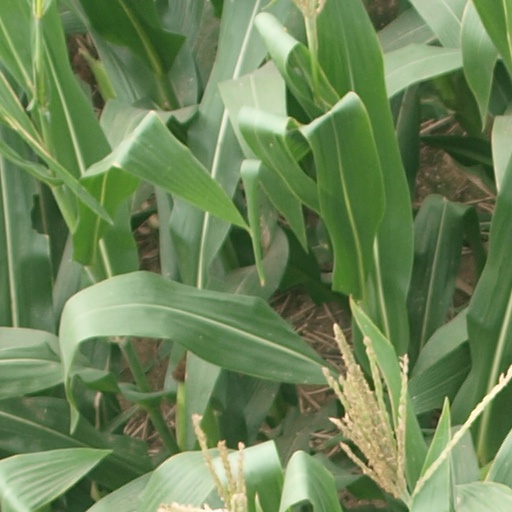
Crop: maize; corn